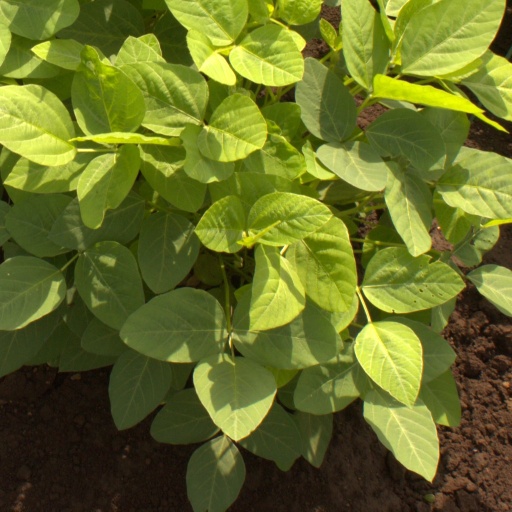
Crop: soybean